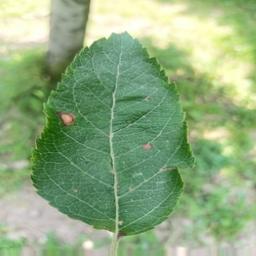
Label: Alternaria